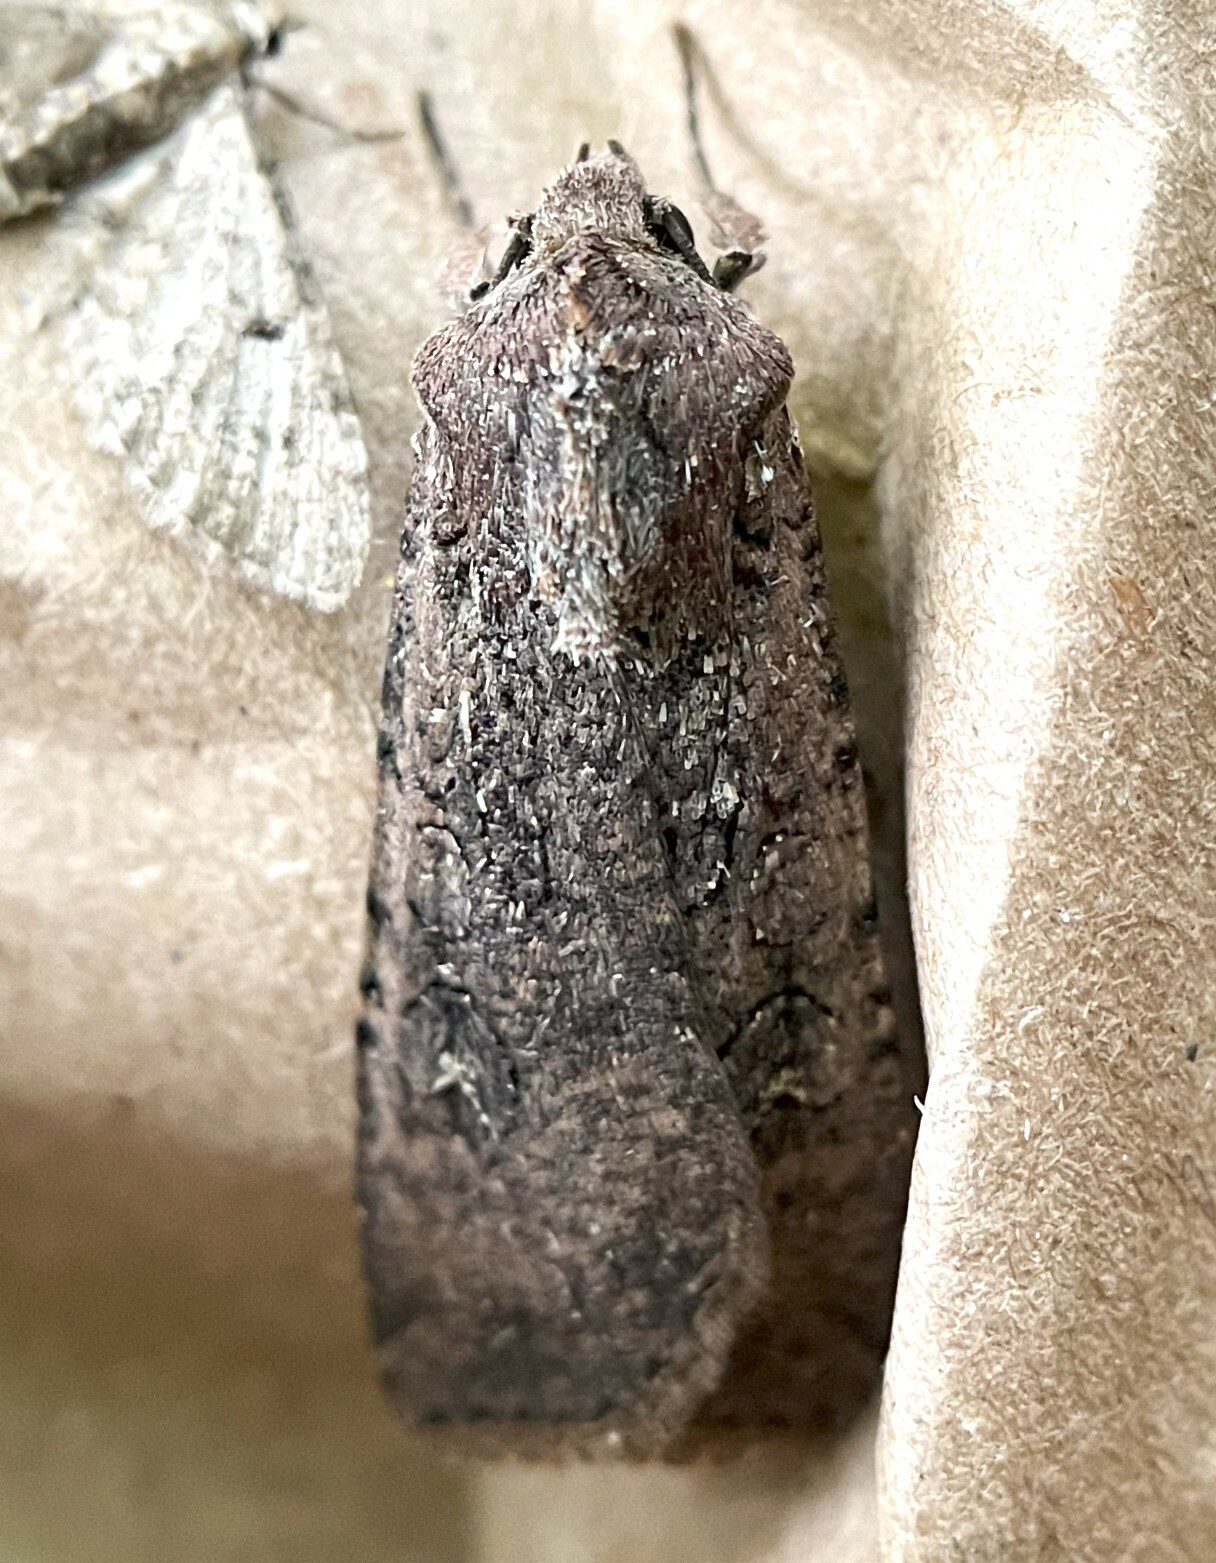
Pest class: cutworms